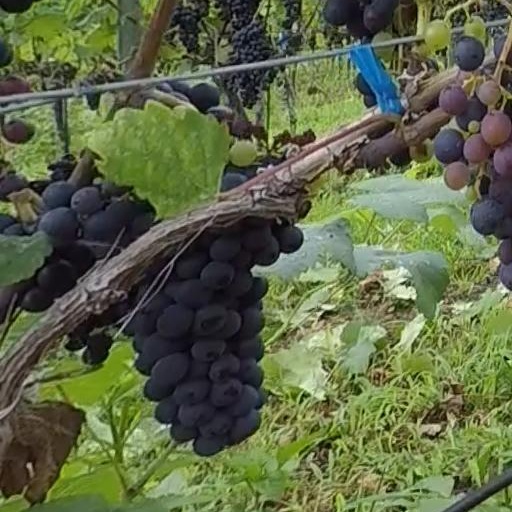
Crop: grape